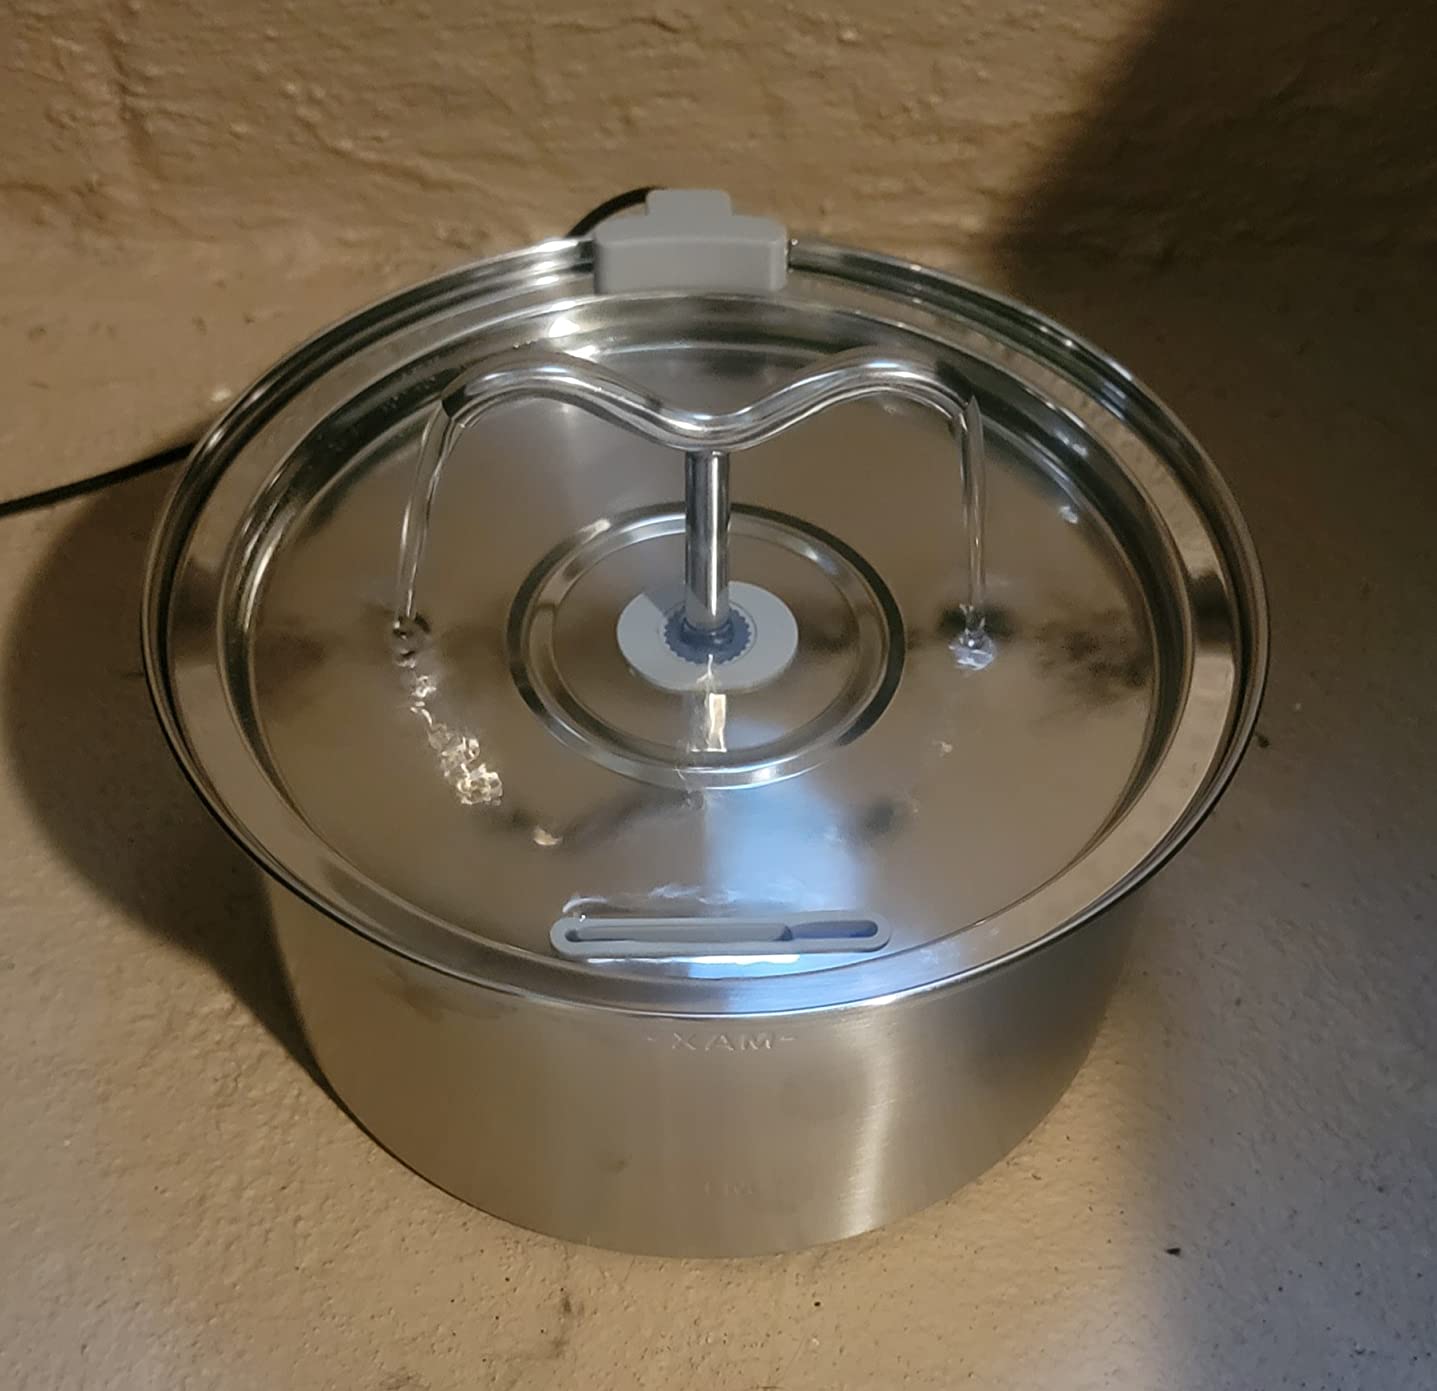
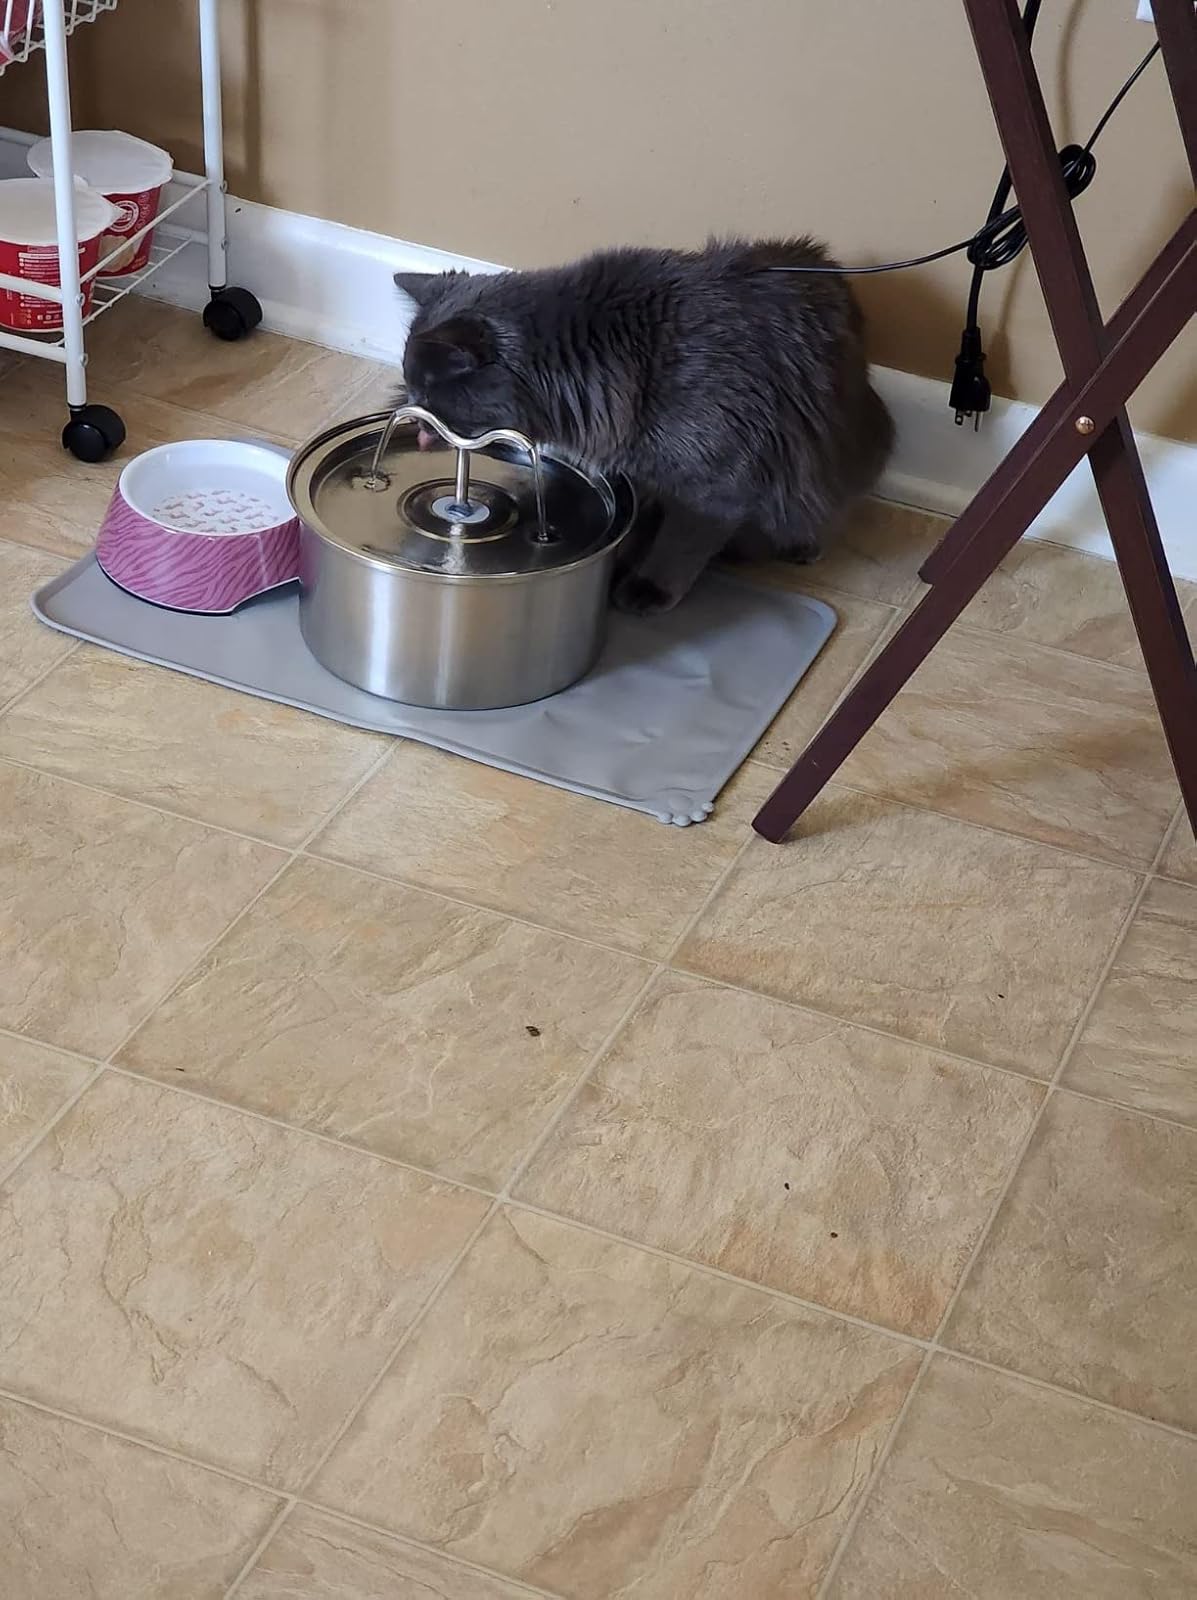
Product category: items_bowl
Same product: yes